1981 Seattle Mariners season

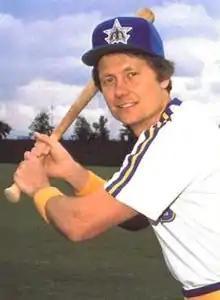
Tom Paciorek hit .326 and then was traded

On April 25, Mariners' manager Maury Wills advised the Kingdome groundskeepers to enlarge the batter's box by a foot (0.3 m), and A's manager Billy Martin noticed. He showed umpire Bill Kunkel that the batter's box was in length (instead of six). Martin felt that batters being able to move up a foot in the box could cut at pitches before a curveball broke. Wills was suspended for two games and fined $500; he was fired on May 6.